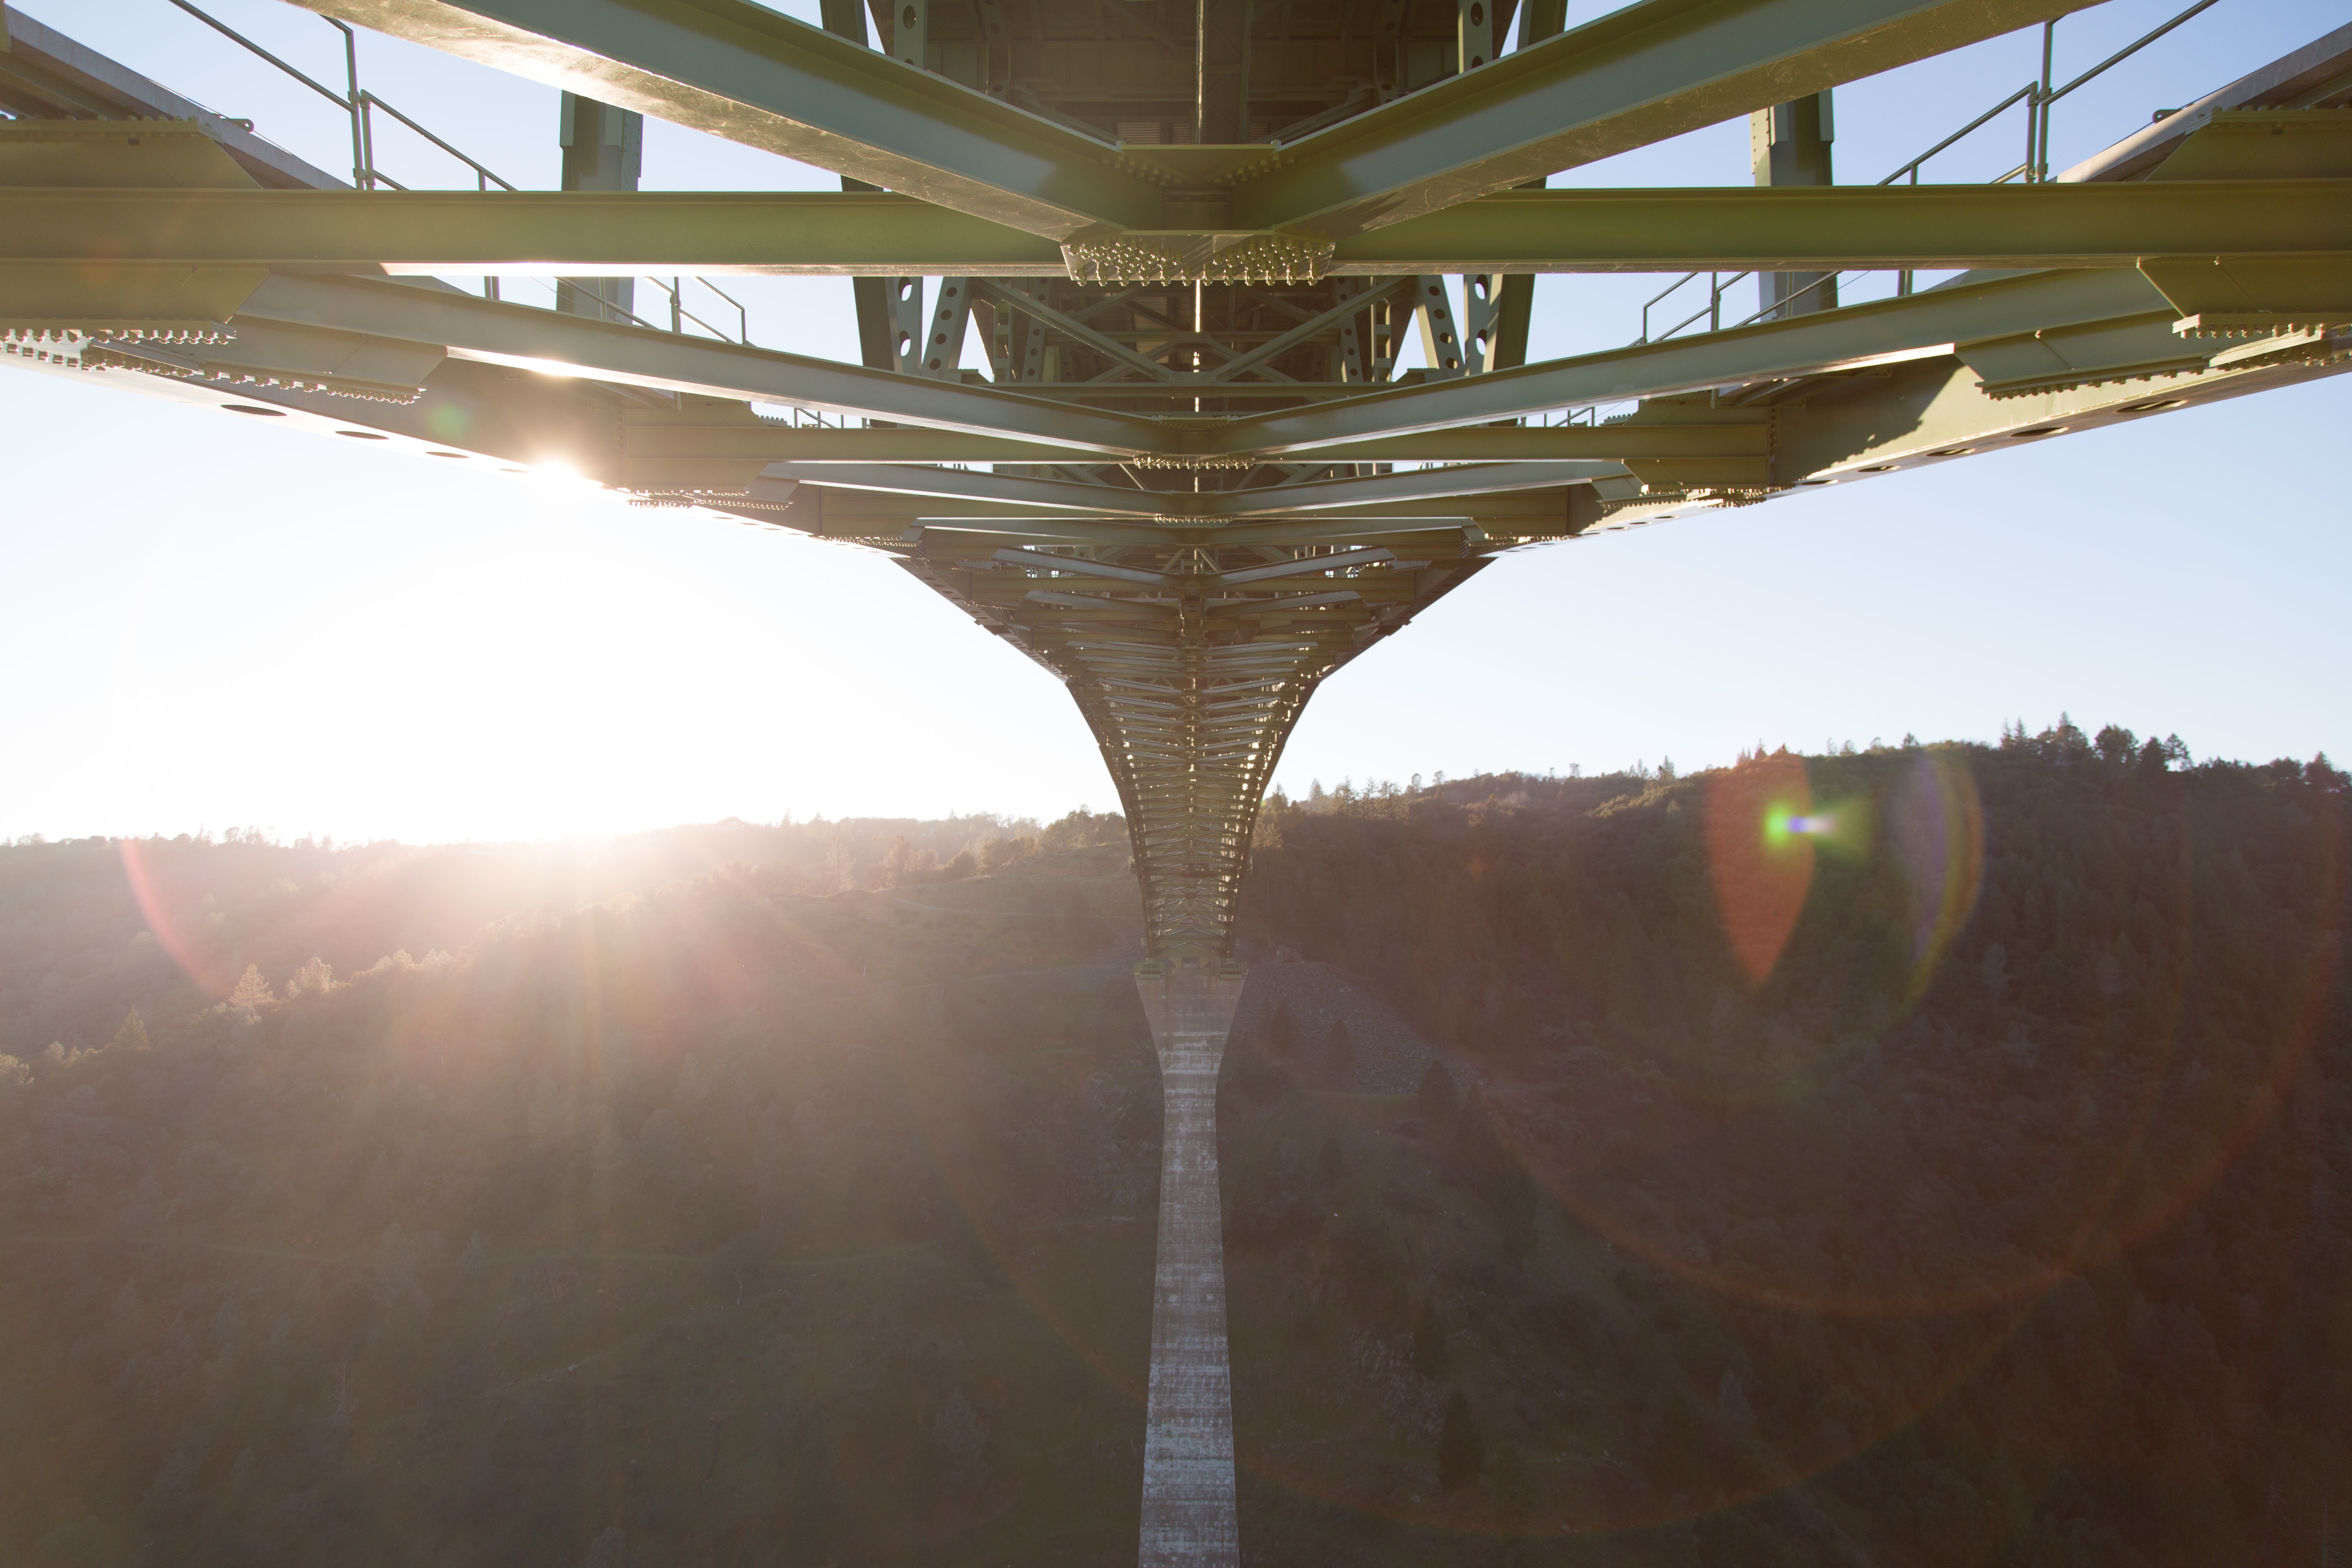
light, structure, sunlight, ceiling, reflection, street light, lighting, light fixture, shape, atmosphere of earth